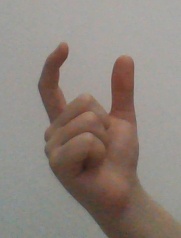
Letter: nun